Twentieth Air Force

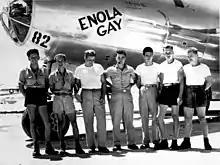
"Enola Gay", captain Paul Tibbets and members of the ground crew

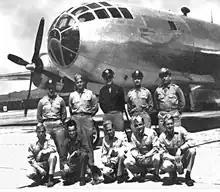
Flight crew of the "Bockscar"

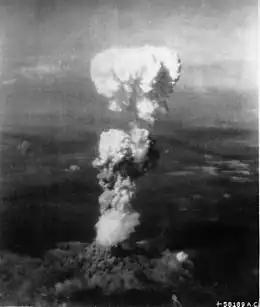
The mushroom cloud over Hiroshima after the dropping of Little Boy

The 509th Composite Group was deployed overseas in the spring of 1945. The 509th was initially a part of XXI Bombardment Command based in the Marianas. By July, the bombers were established at North Field on Tinian, which had just been completed for the 313th Bombardment Wing. It was, however, under the direct operational control of the commander, Twentieth Air Force. The mission of the unit was the operational use of the Atomic Bomb.